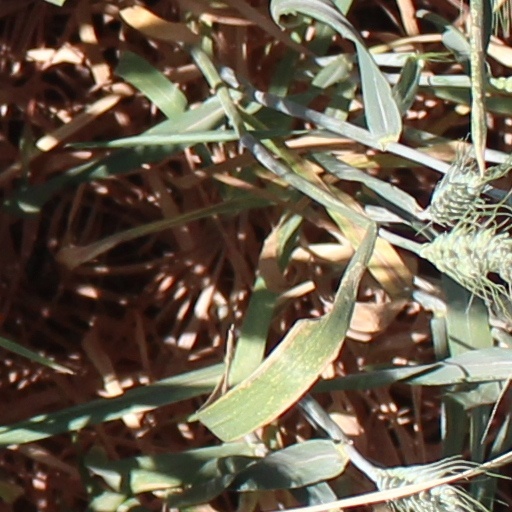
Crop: wheat